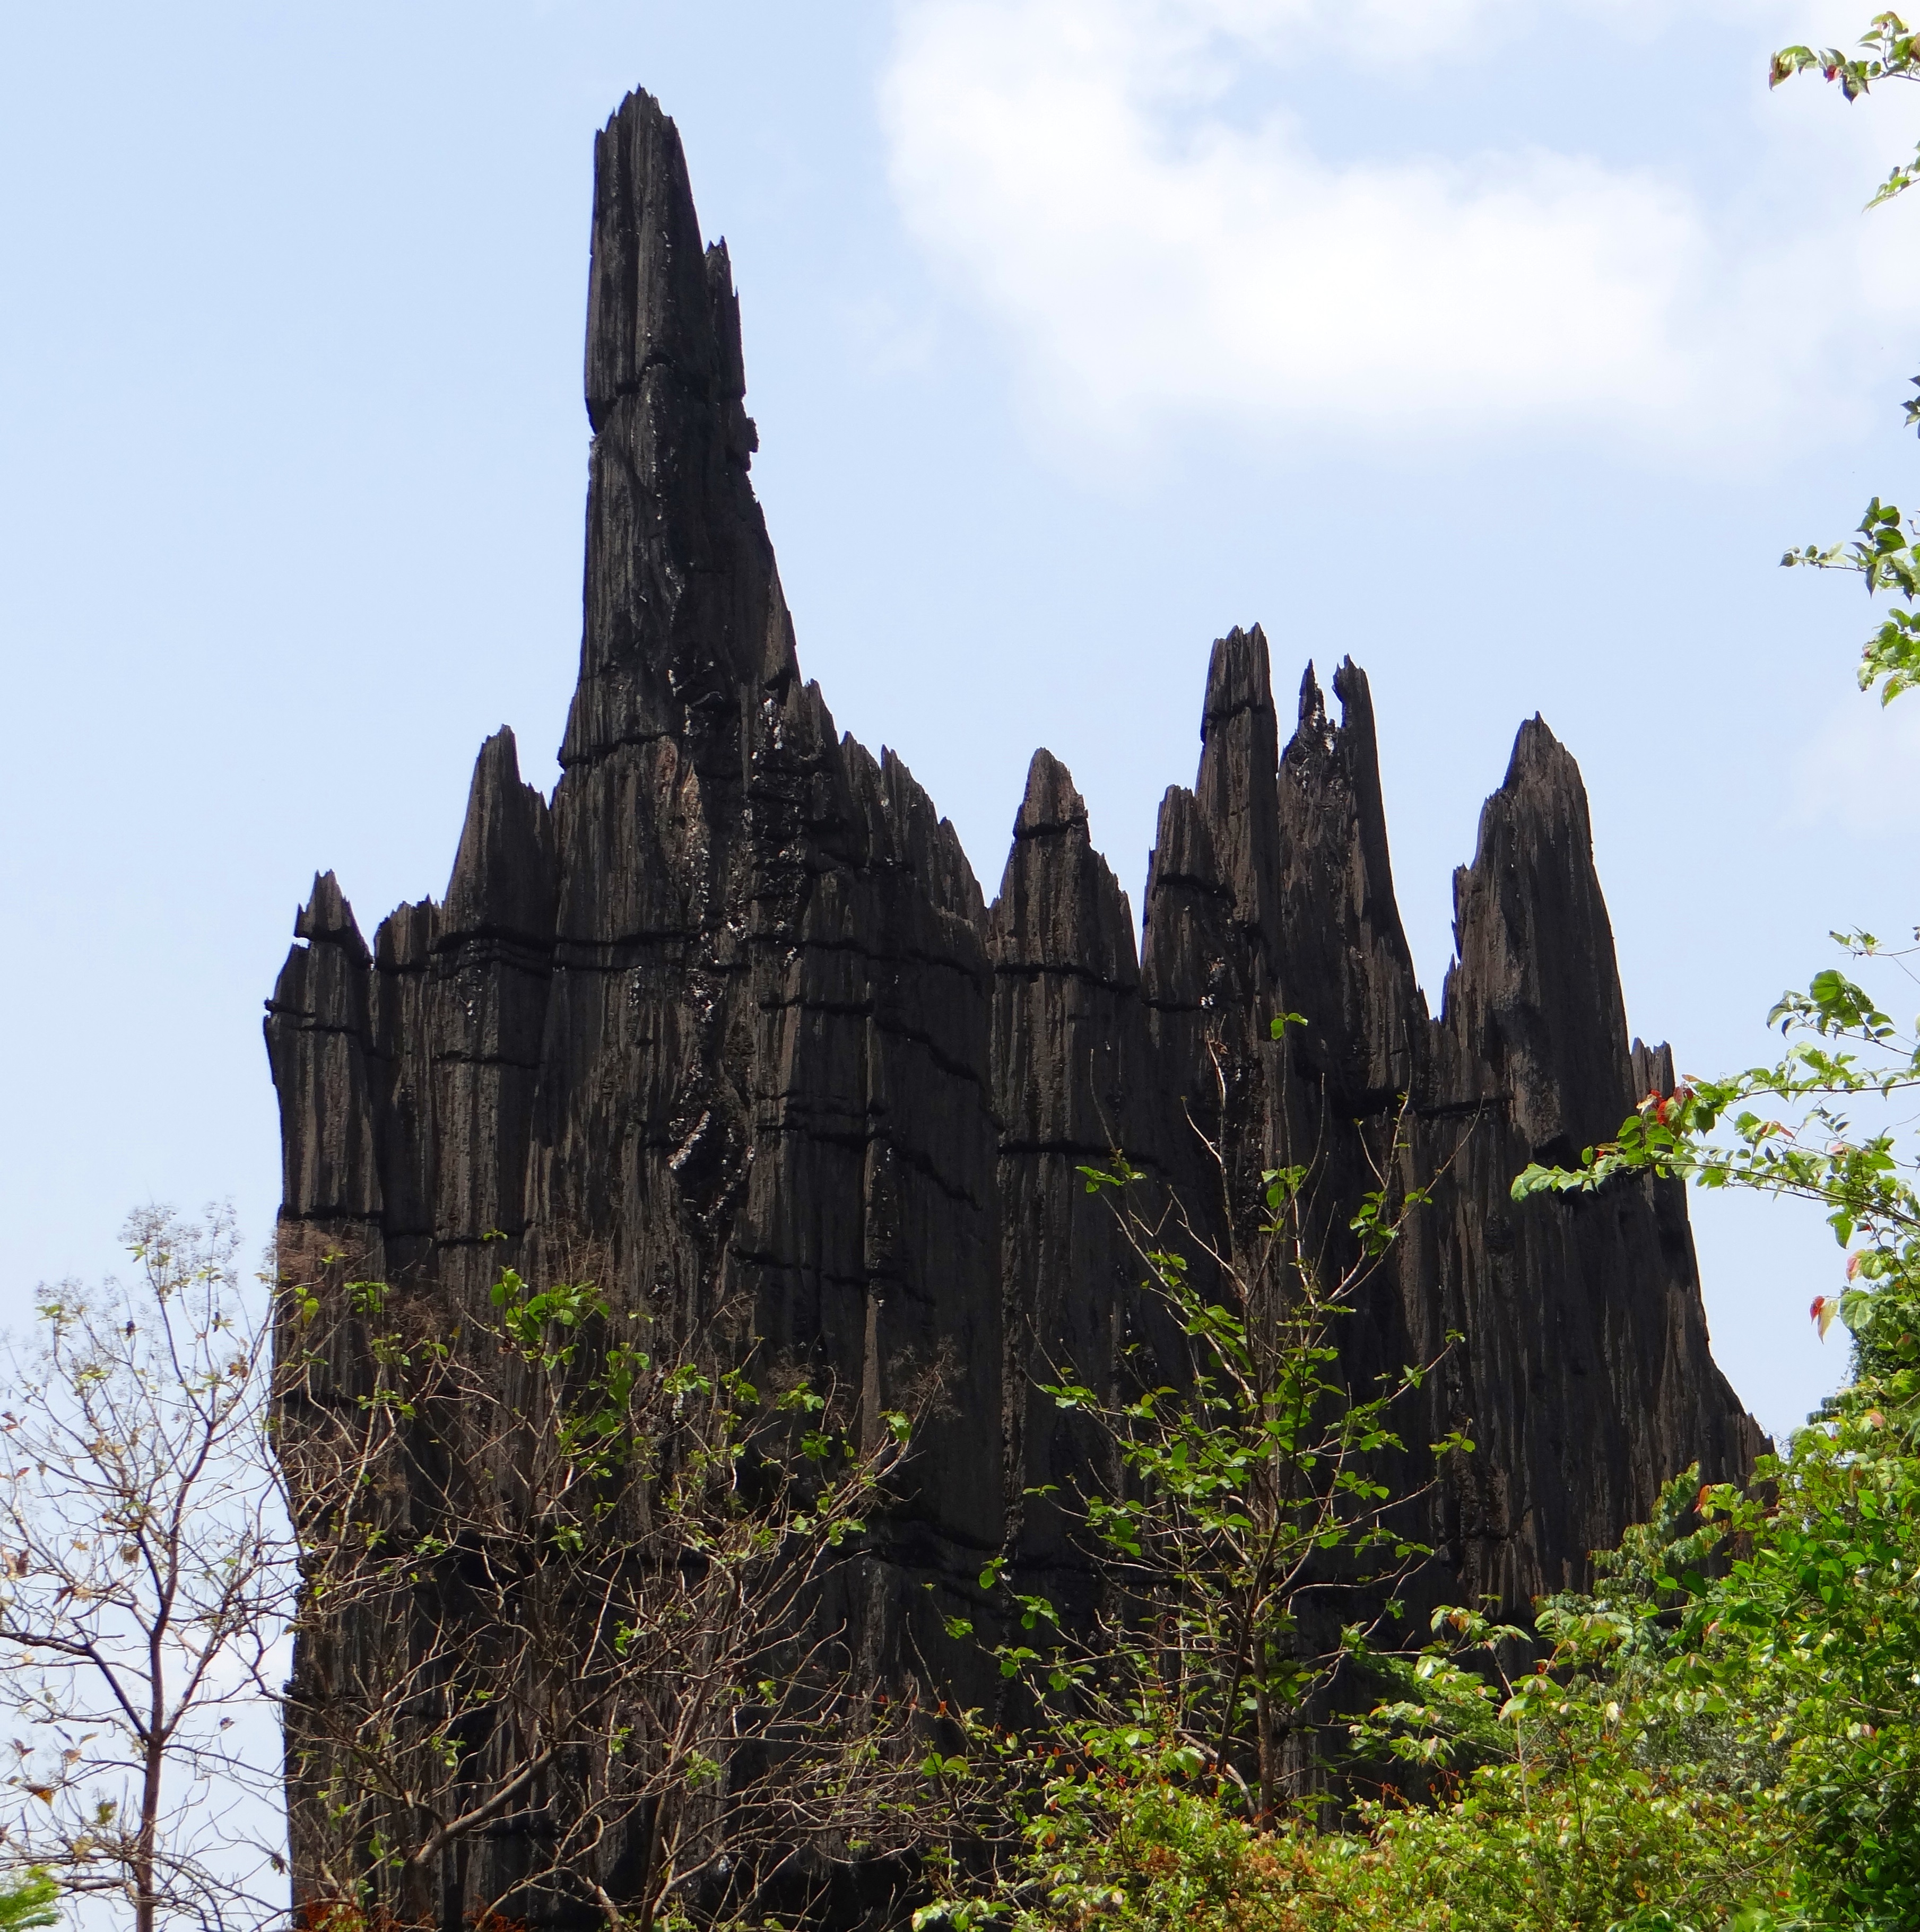
landscape, tree, nature, rock, mountain, formation, cliff, rock formation, landmark, erosion, geology, ruins, limestone, india, geological, karnataka, karst, yana, uttar kannada, mohini shikhar